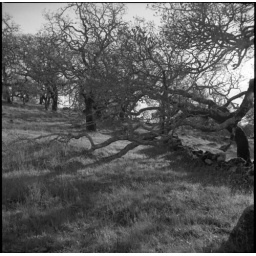
trees over wall